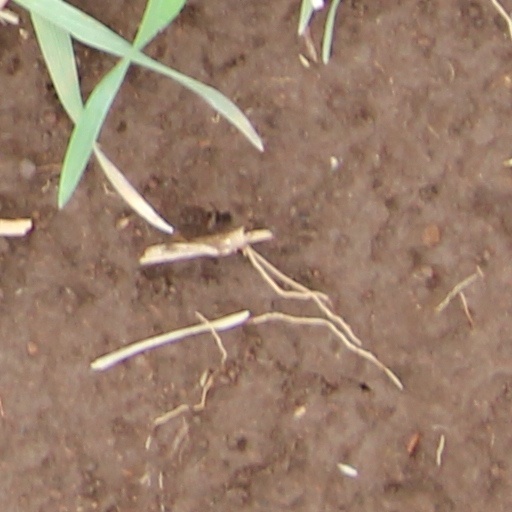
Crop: wheat